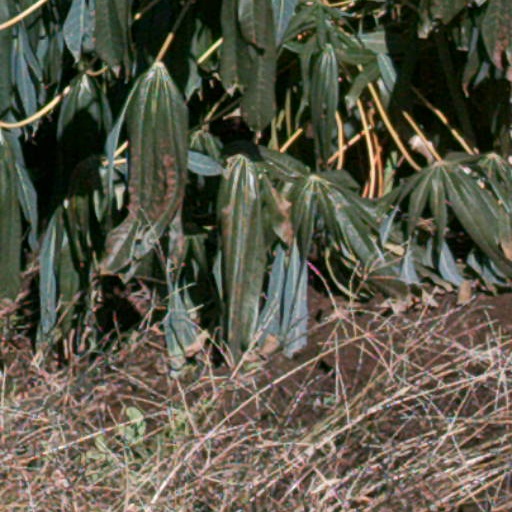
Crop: cassava